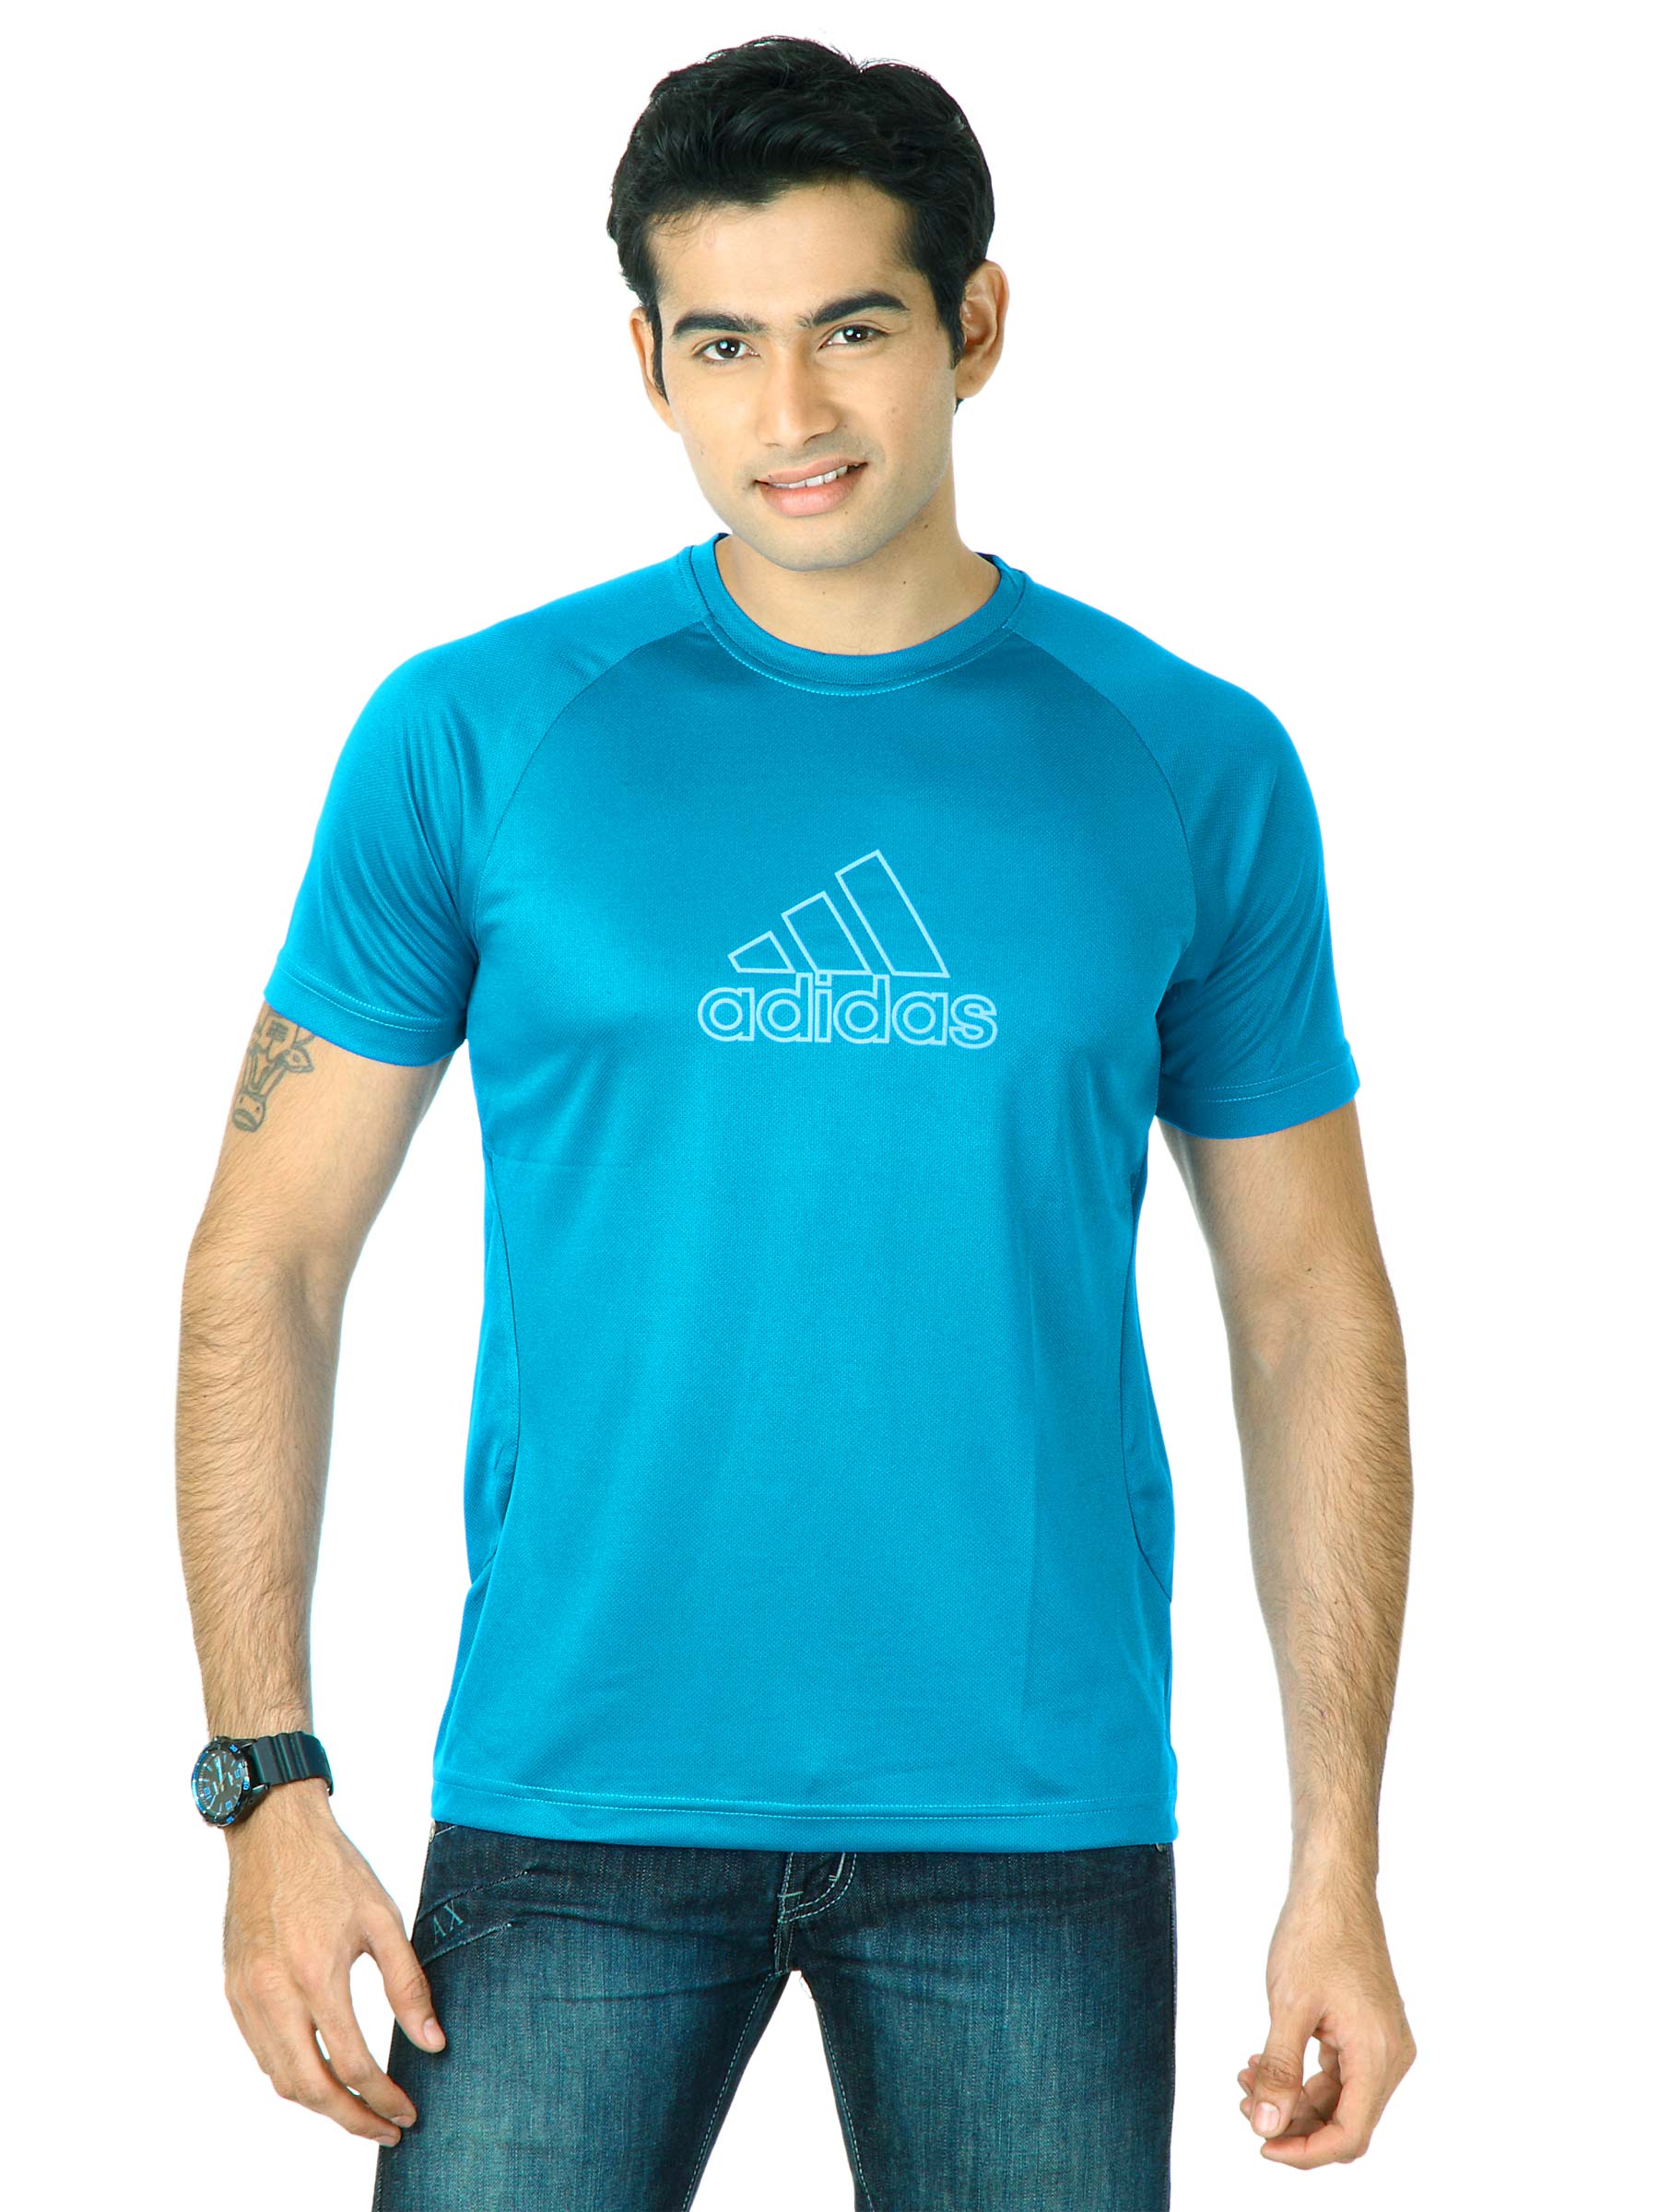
ADIDAS Men Ess F Logo Blue T-Shirts
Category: Apparel / Topwear / Tshirts
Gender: Men
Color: Blue
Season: Fall 2011
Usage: Casual